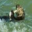
Label: otter